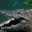
Label: crocodile